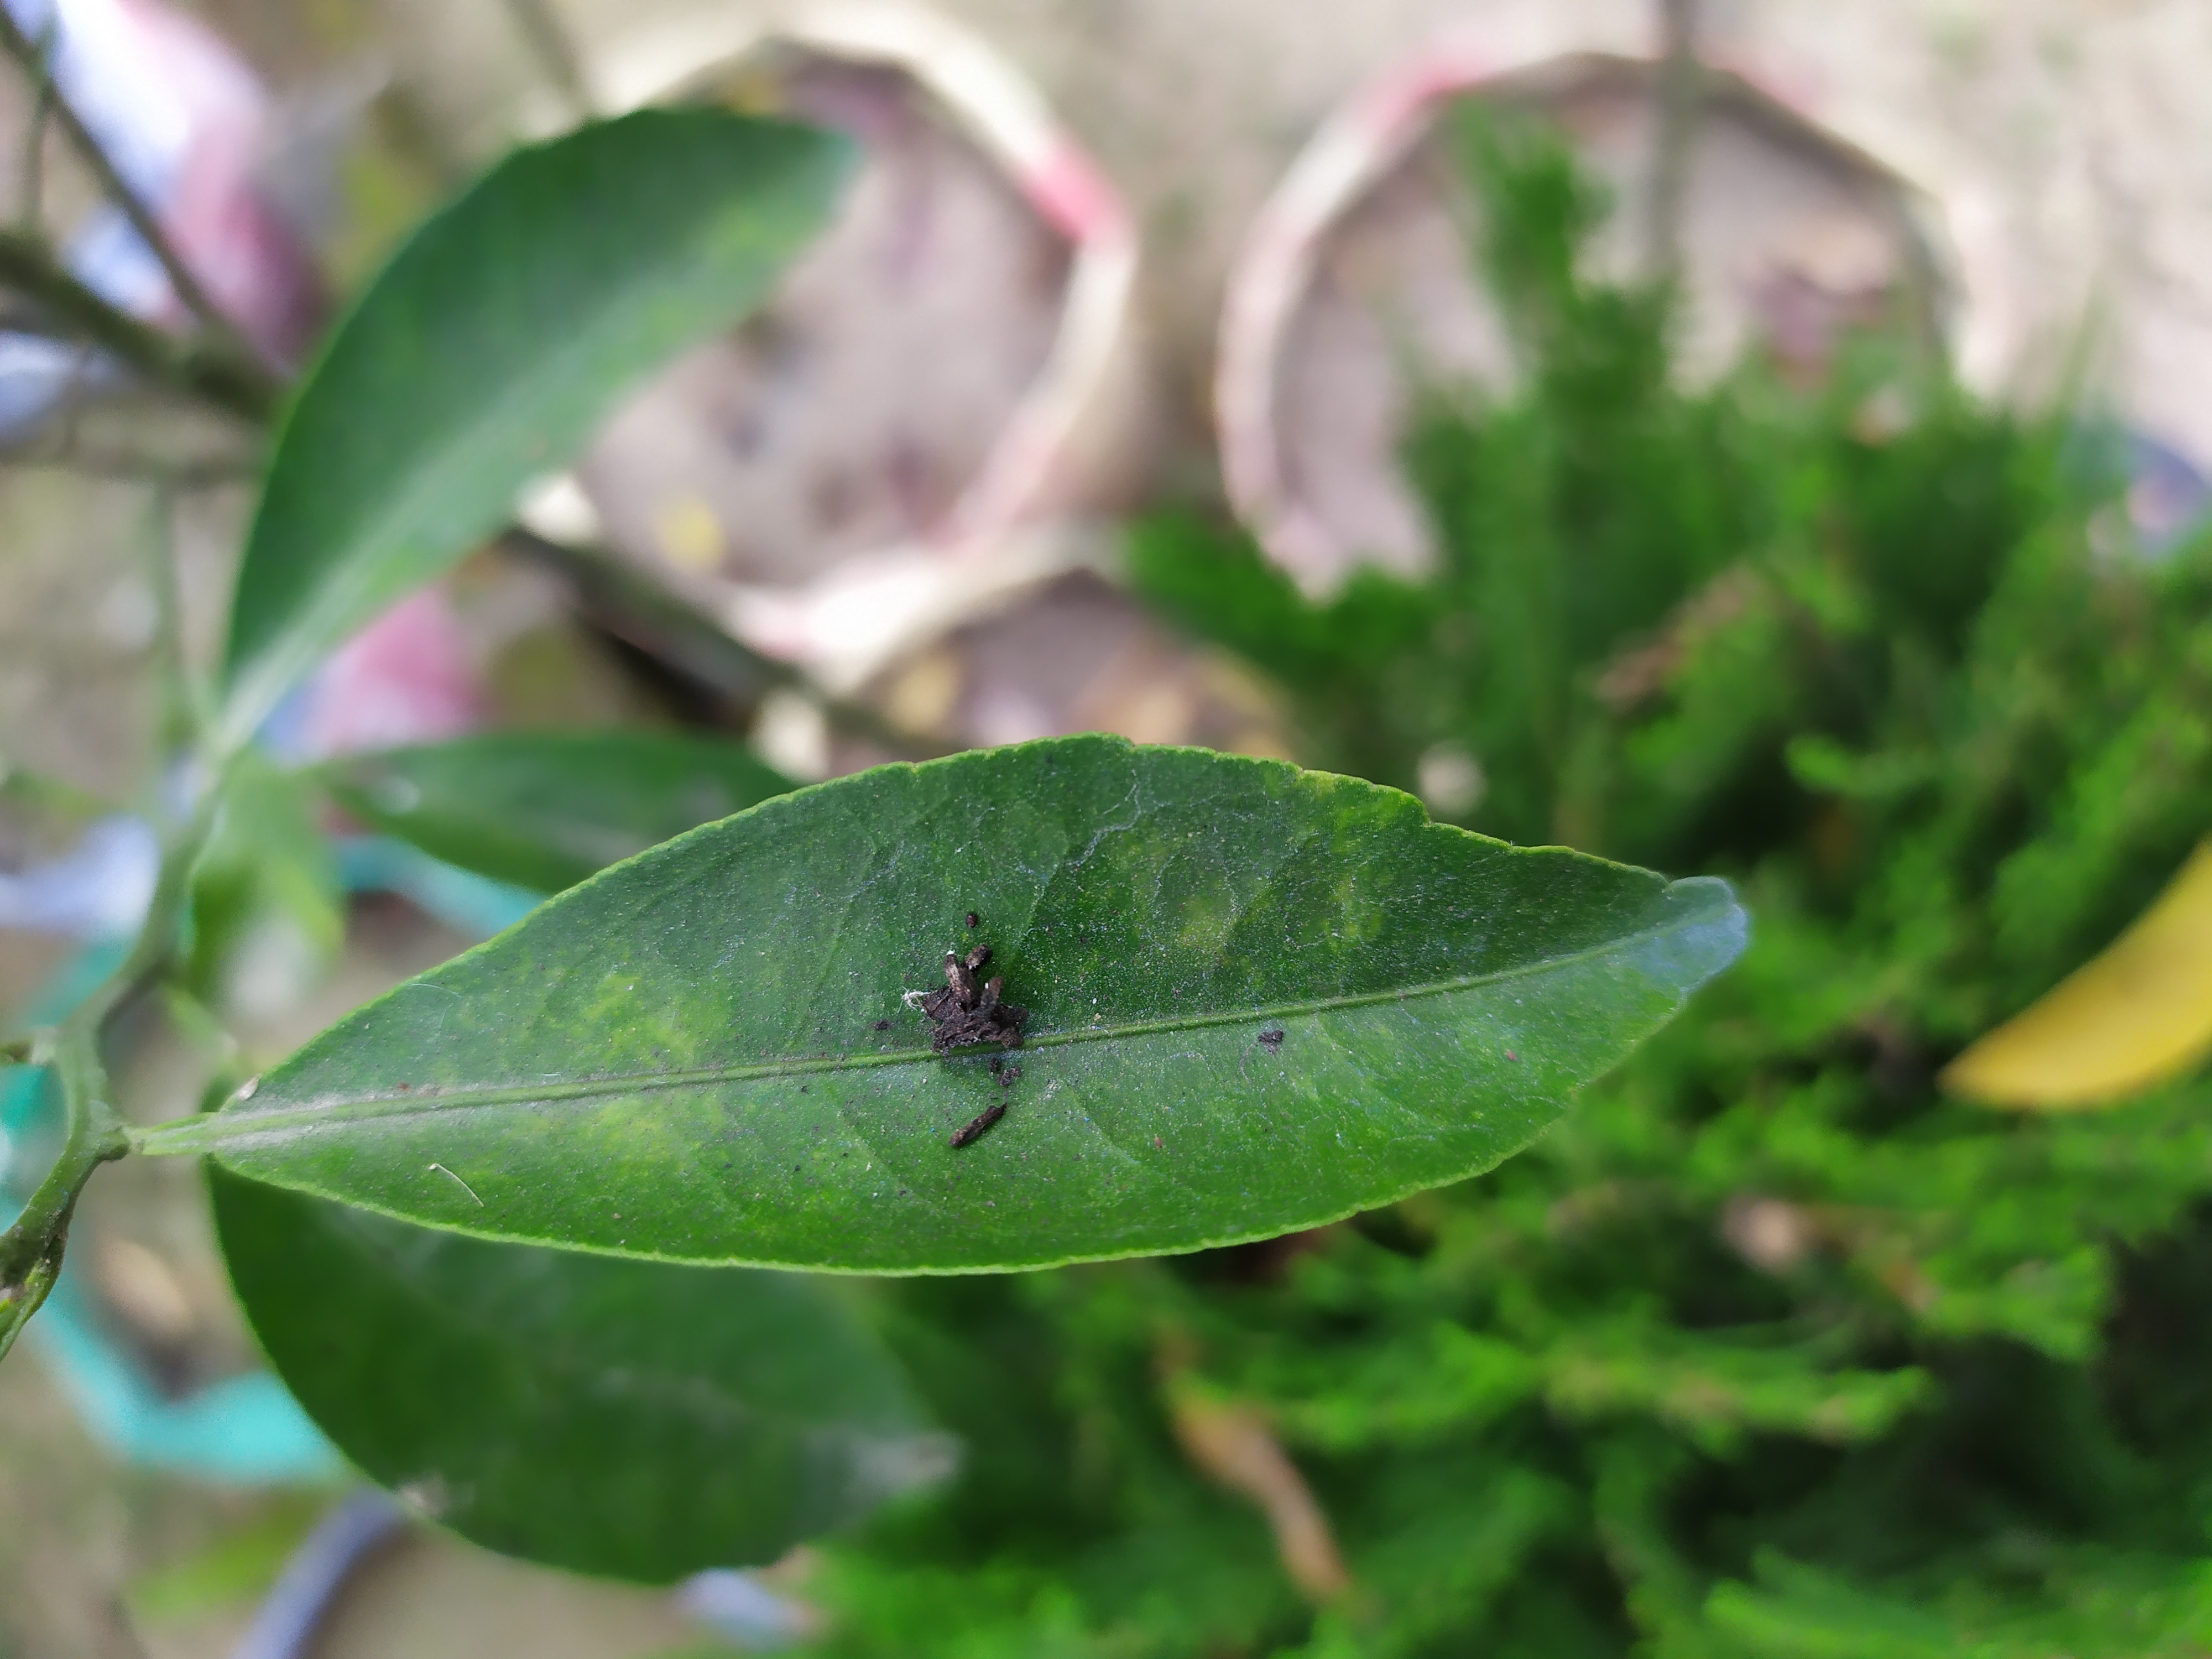
Mandarin leaf variety: Mandaring